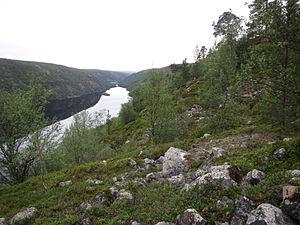
La Réserve naturelle Kevo est une réserve naturelle stricte située à Utsjoki, dans le nord de la Laponie, en Finlande. Elle a été créée en 1956 et couvre 712 km².